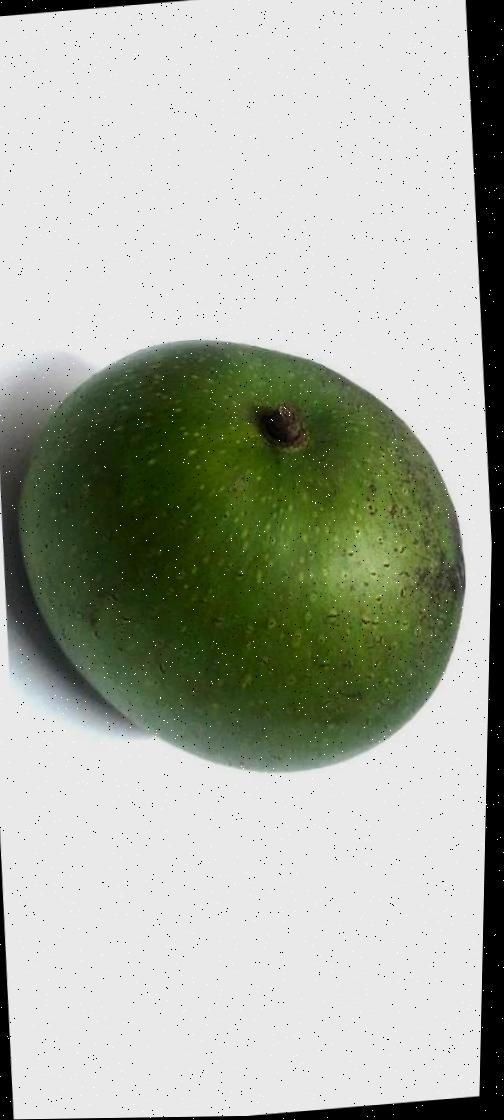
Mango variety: Ashshina Zhinuk